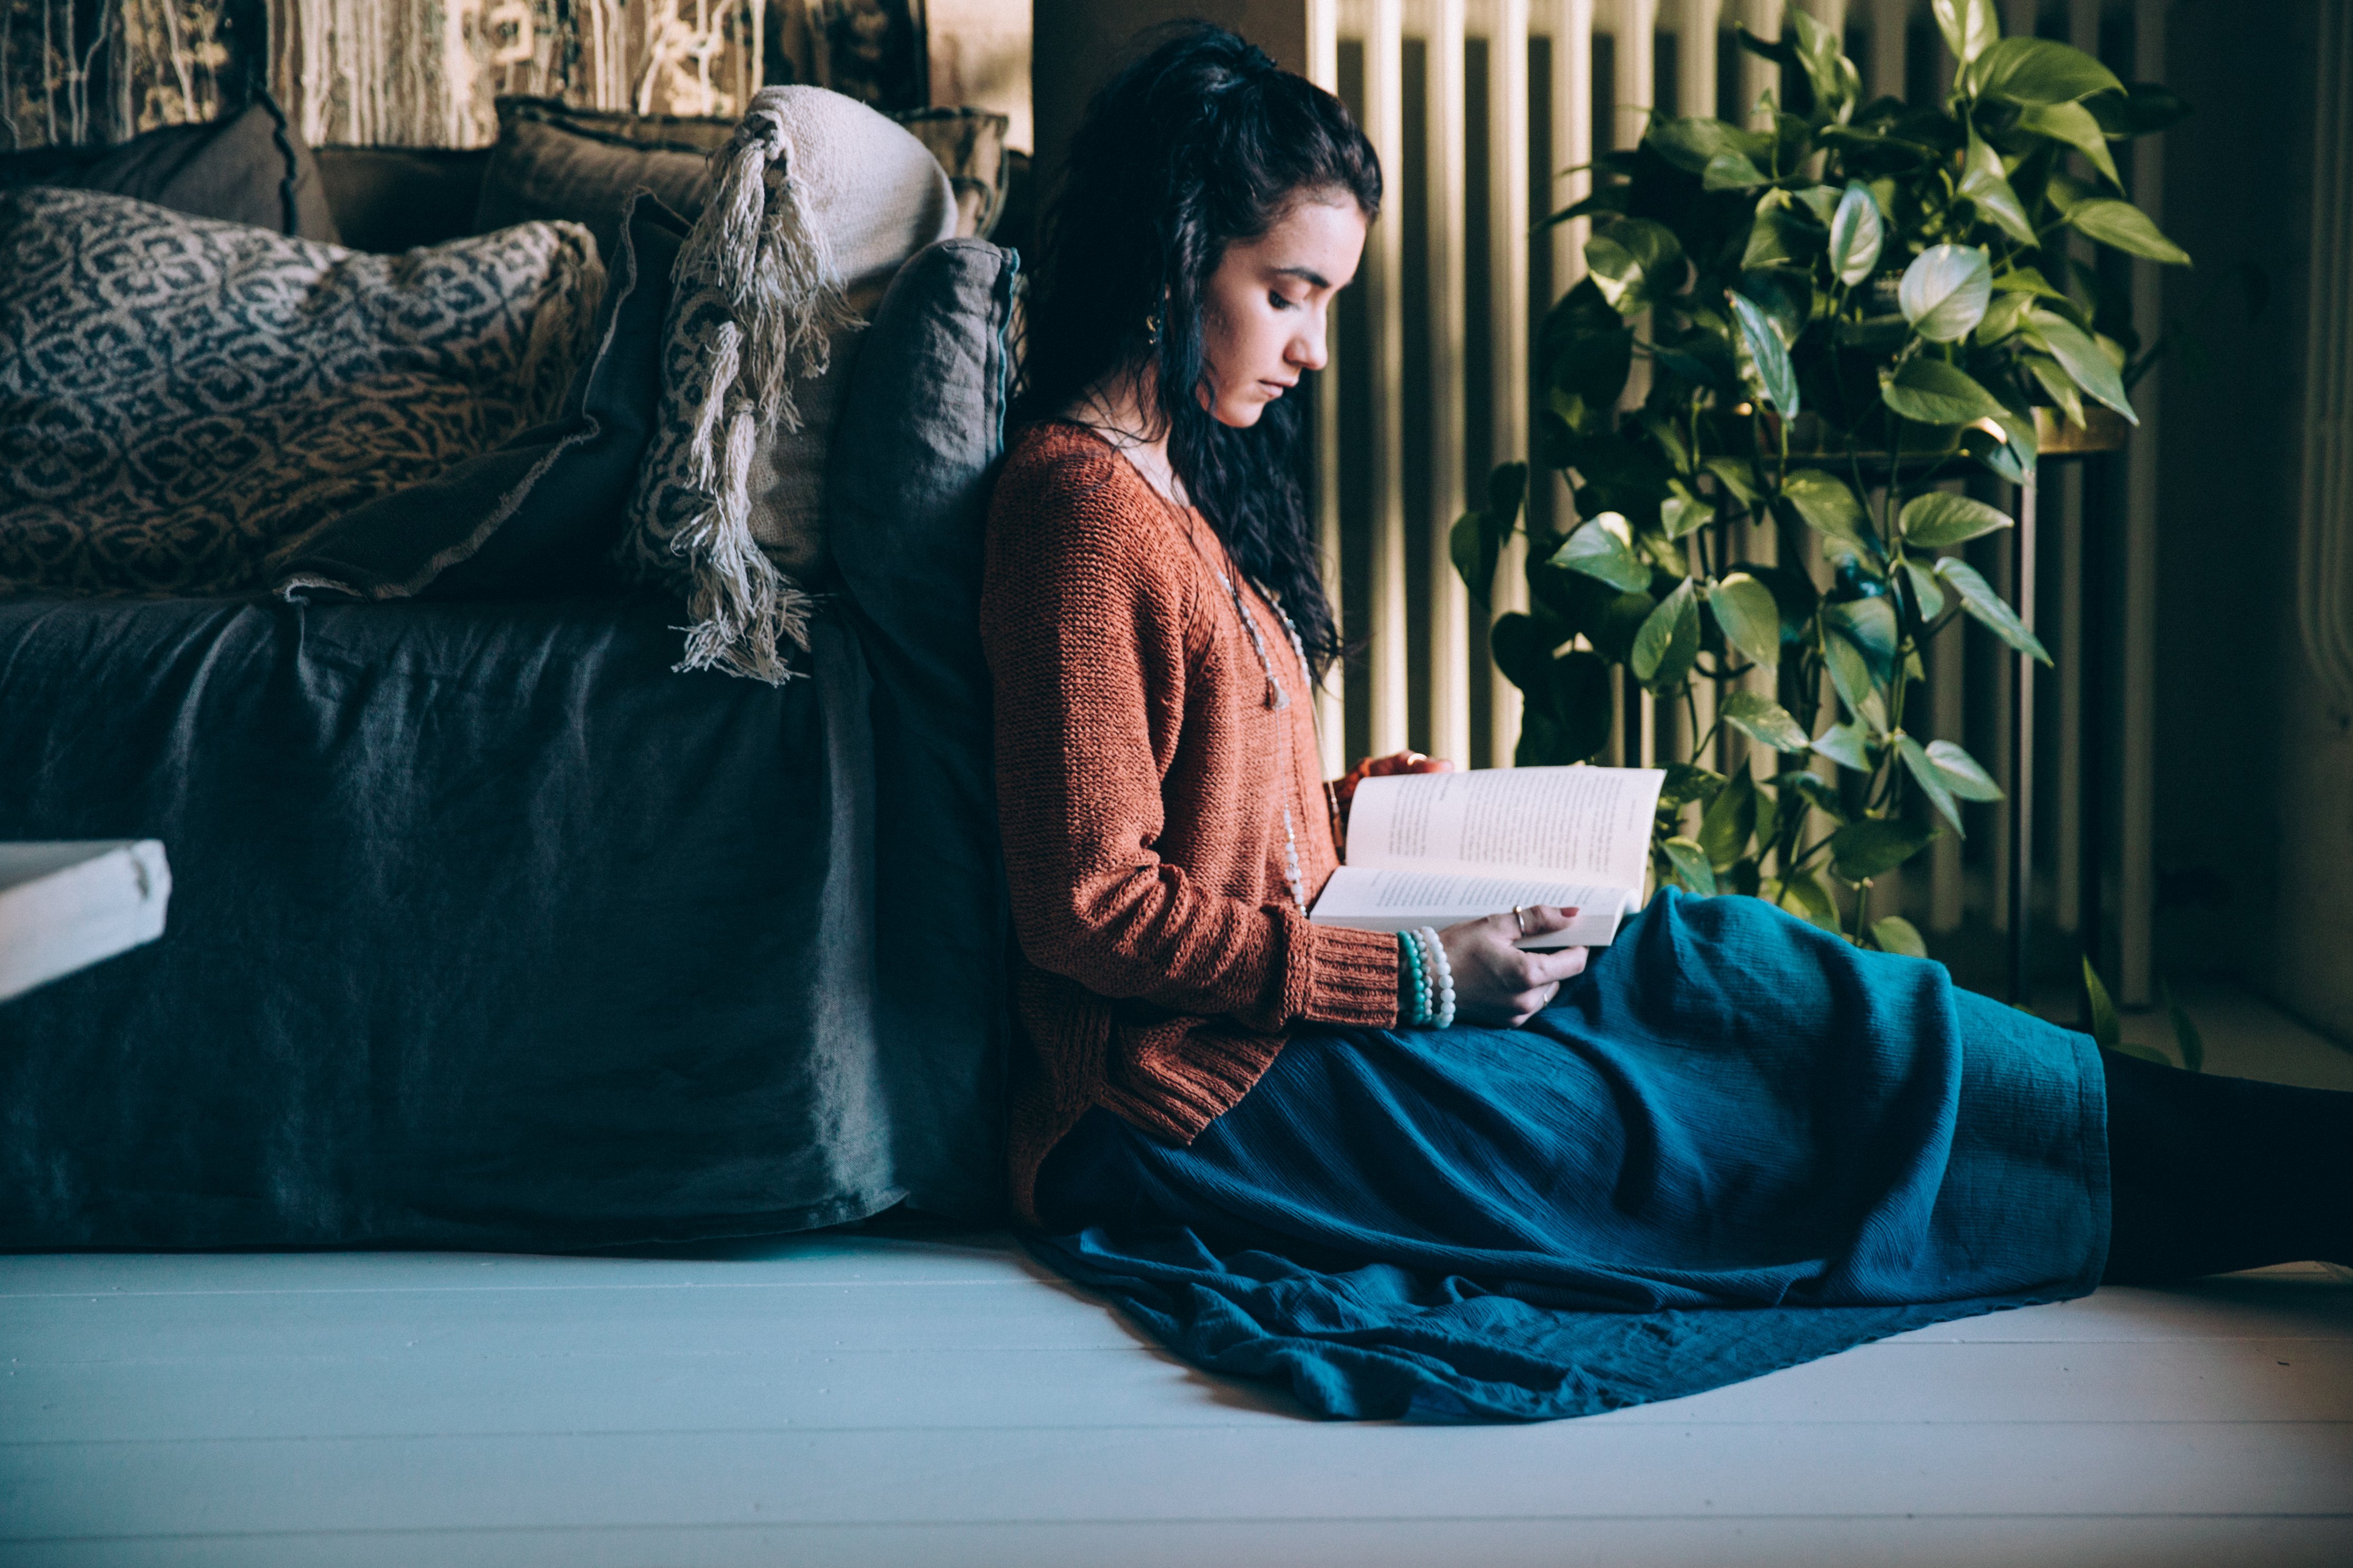
blue, sitting, room, couch, shoulder, furniture, black hair, textile, leg, dress, brown hair, long hair, window, linens, fur, interior design, house, style